Kill the Winner hypothesis

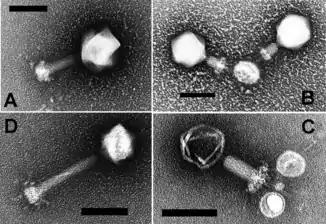
A myovirus which infects cyanobacterium "Prochlorococcus".

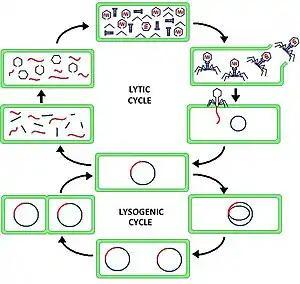
In the phage lytic cycle, infected cells are lysed and killed. Alternatively, in the phage lysogenic cycle, viruses integrate with the host genome and remain there until induction (switch to lytic cycle).

KtW indicates that competition specialists and defence specialists are infected by viruses with different life cycles. Fast-growing competition specialists are more likely to be infected by r-selected or lytic viruses. Following infection, these viruses replicate quickly, rapidly killing their hosts. Through this rapid viral replication, populations of competition specialists are tightly controlled by viral predation.